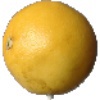
Label: white_grapefruit